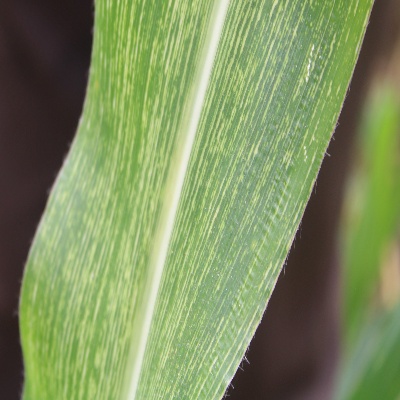
Crop: Maize
Condition: streak virus